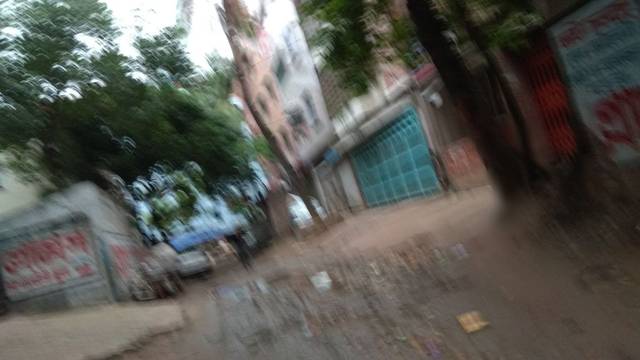
Region: Bangladesh
Coordinates: 23.819, 90.372